History of the Jews in the Ottoman Empire

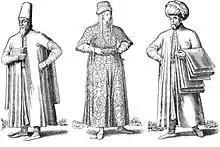
Jewish subjects of the Ottoman Empire, seventeenth century. From the 1901-1906 Jewish Encyclopedia

The Jews satisfied various needs in the Ottoman Empire. The Muslim population of the Empire was largely uninterested in business enterprises and accordingly left commercial occupations to members of minority religions. Additionally, since the Ottoman Empire was engaged in a military conflict with the Christian nations at the time, Jews were trusted and regarded "as potential allies, diplomats, and spies". There were also Jews that possessed special skills in a wide range of fields that the Ottomans took advantage of, including David and Samuel ibn Nahmias, who established a printing press in 1493. That was then a new technology and accelerated production of literature and documents, which was especially important for religious texts and bureaucratic documents. Other Jewish specialists employed by the empire included physicians and diplomats that emigrated from their homelands. Some of them were granted landed titles for their work, including Joseph Nasi, who was named Duke of Naxos.